The Lawns

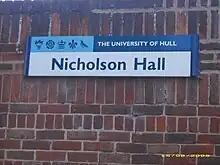
Nicholson Hall

Nicholson Hall was the fifth hall of the Lawns Complex. It takes its name from the principal of Hull University College in 1935, John Nicholson. Nicholson led the campaign to achieve the college's independence, which eventuated on 13 May 1954. Nicholson Hall housed approximately 142 students in both medium and en-suite rooms. This was the only self-catered Hall on the Lawns Complex. Most rooms have washbasins and a balcony. In 2009 Nicholson Hall was re-furbished converting all double rooms to singles, updated kitchen diner kitchens similar to the Downs and Morgan Hall designs with additional en-suite facilities in particular blocks.